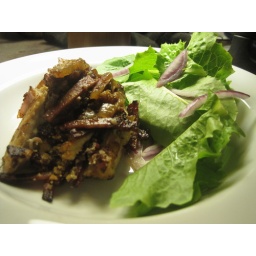
John made chicken breast with Gorgonzola cheese, turkey bacon and red onions, accompanied by lettuce from our planter and dressing.